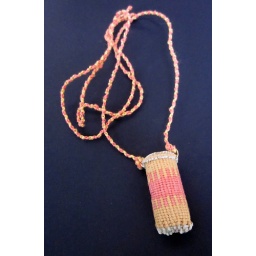
added chain and plastic tube so a flower could be put in the bakset.